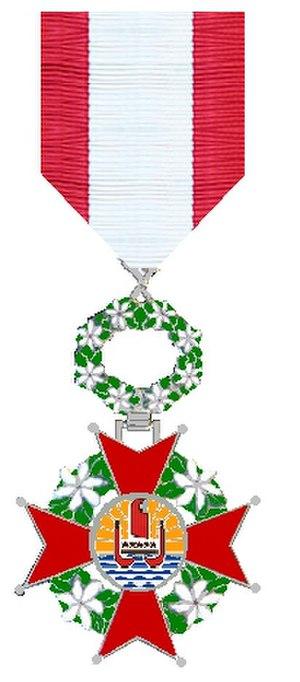
L’ordre de Tahiti Nui a été institué le 5 juin 1996 par délibération de l’Assemblée de la Polynésie française afin de récompenser les mérites distingués acquis au service de la Polynésie française, soit dans une fonction publique, soit dans l'exercice d'une activité privée.